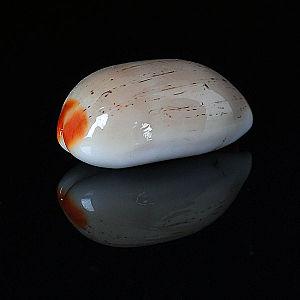
Luria est un genre de gastéropodes d'aspect lisse et brillant, de la famille des « porcelaines ».